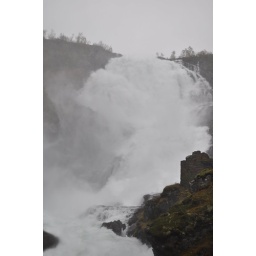
From the train on the way down the mountain from 3000 feet to sea level in about 15 miles.